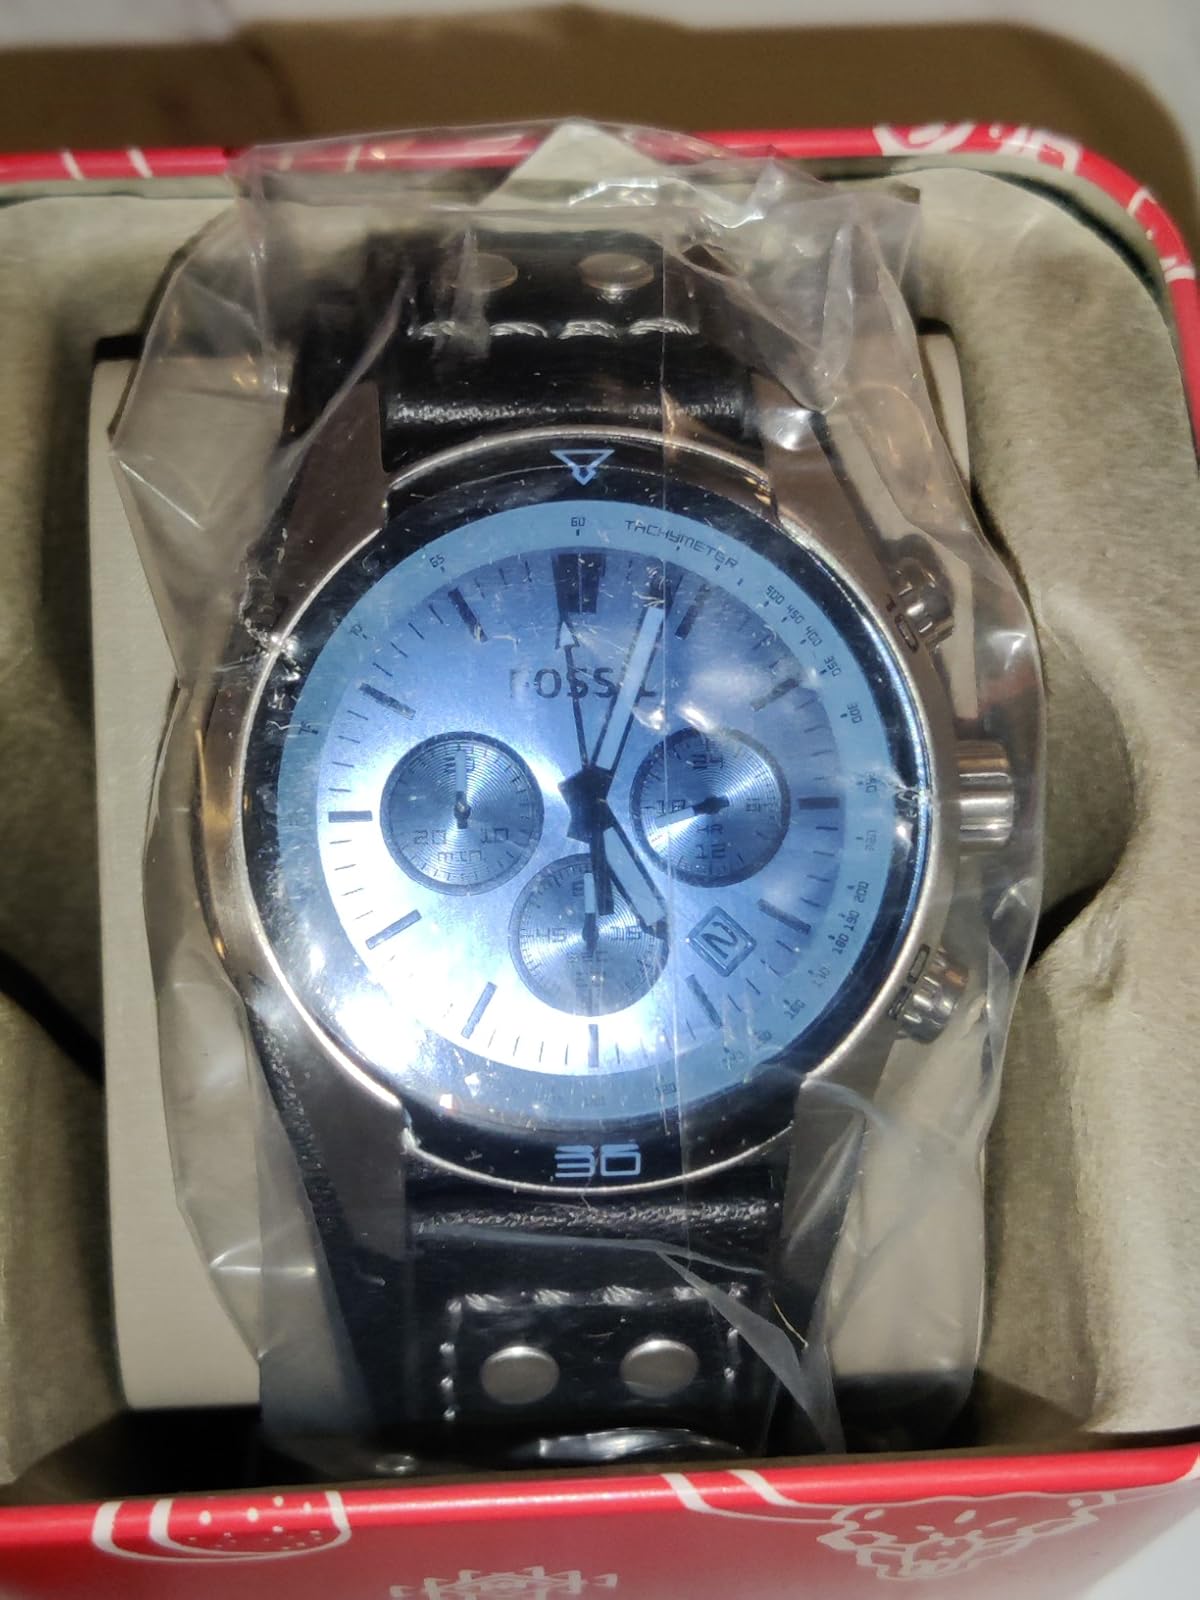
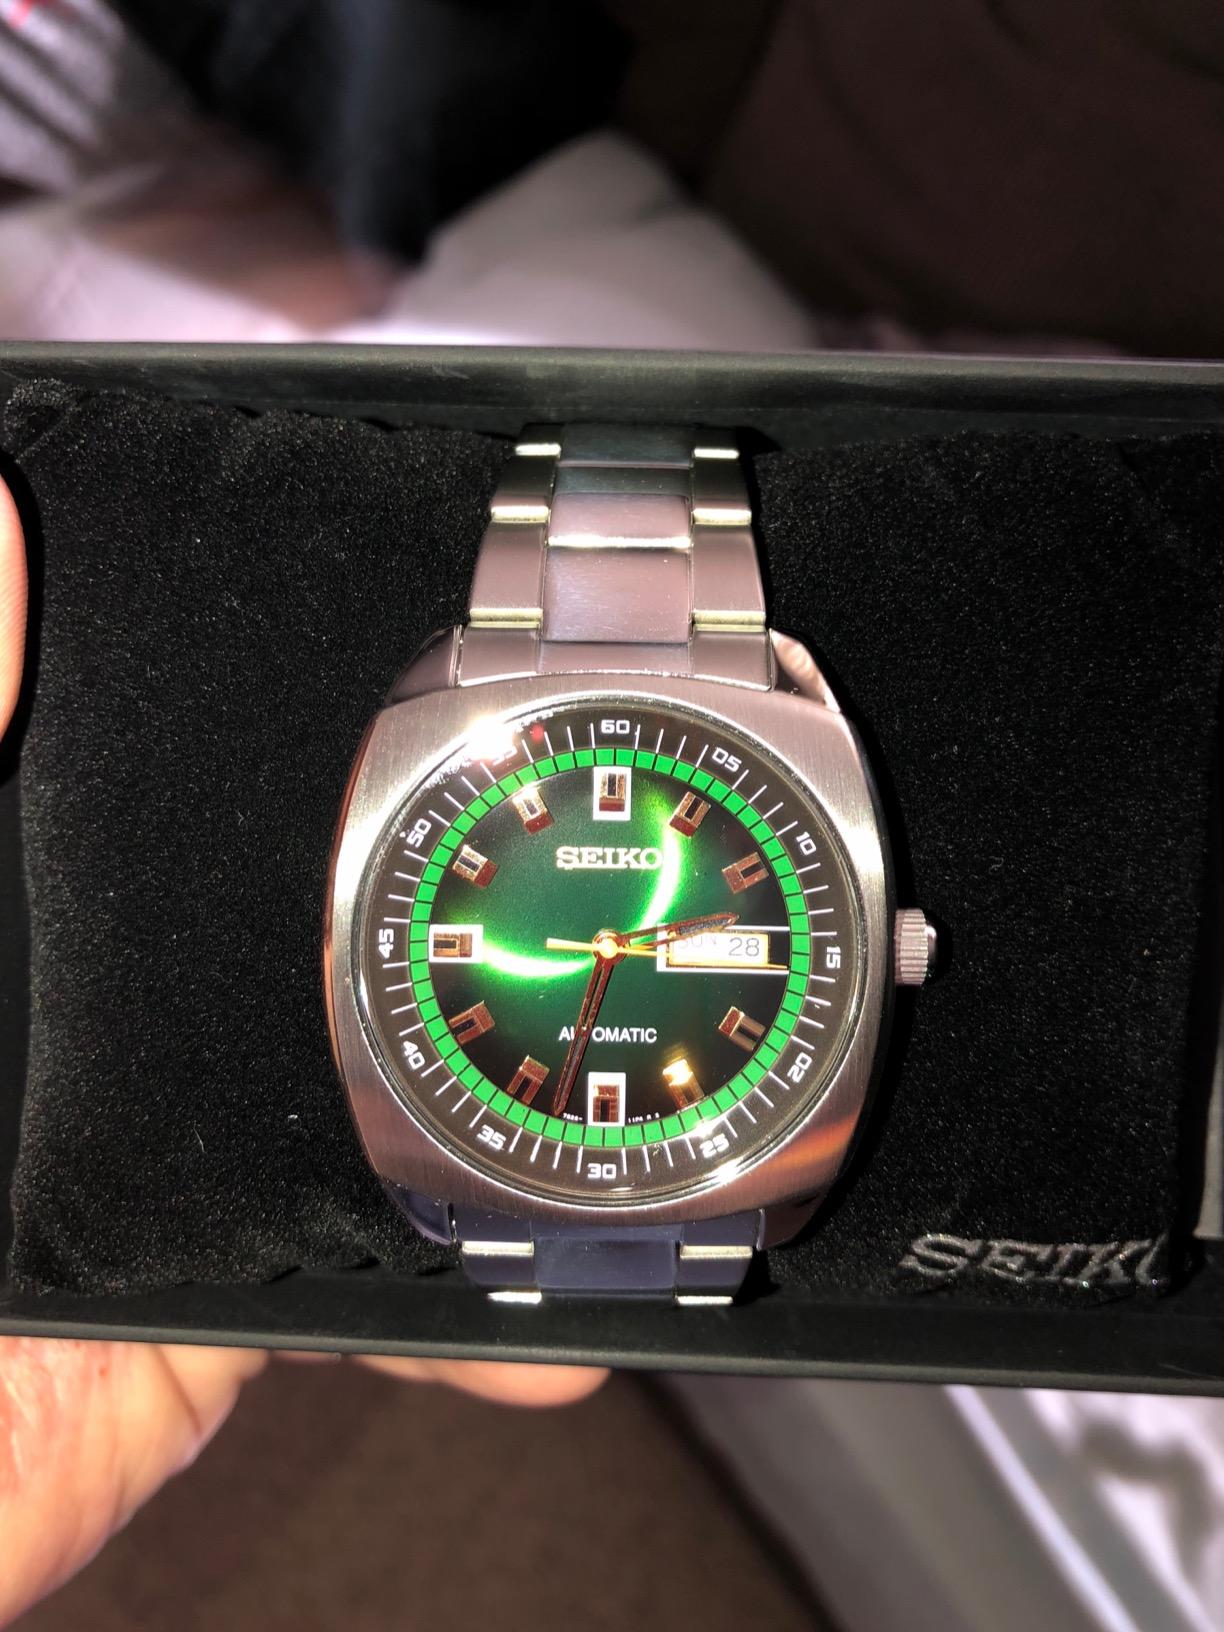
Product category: accessories_watch
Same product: no